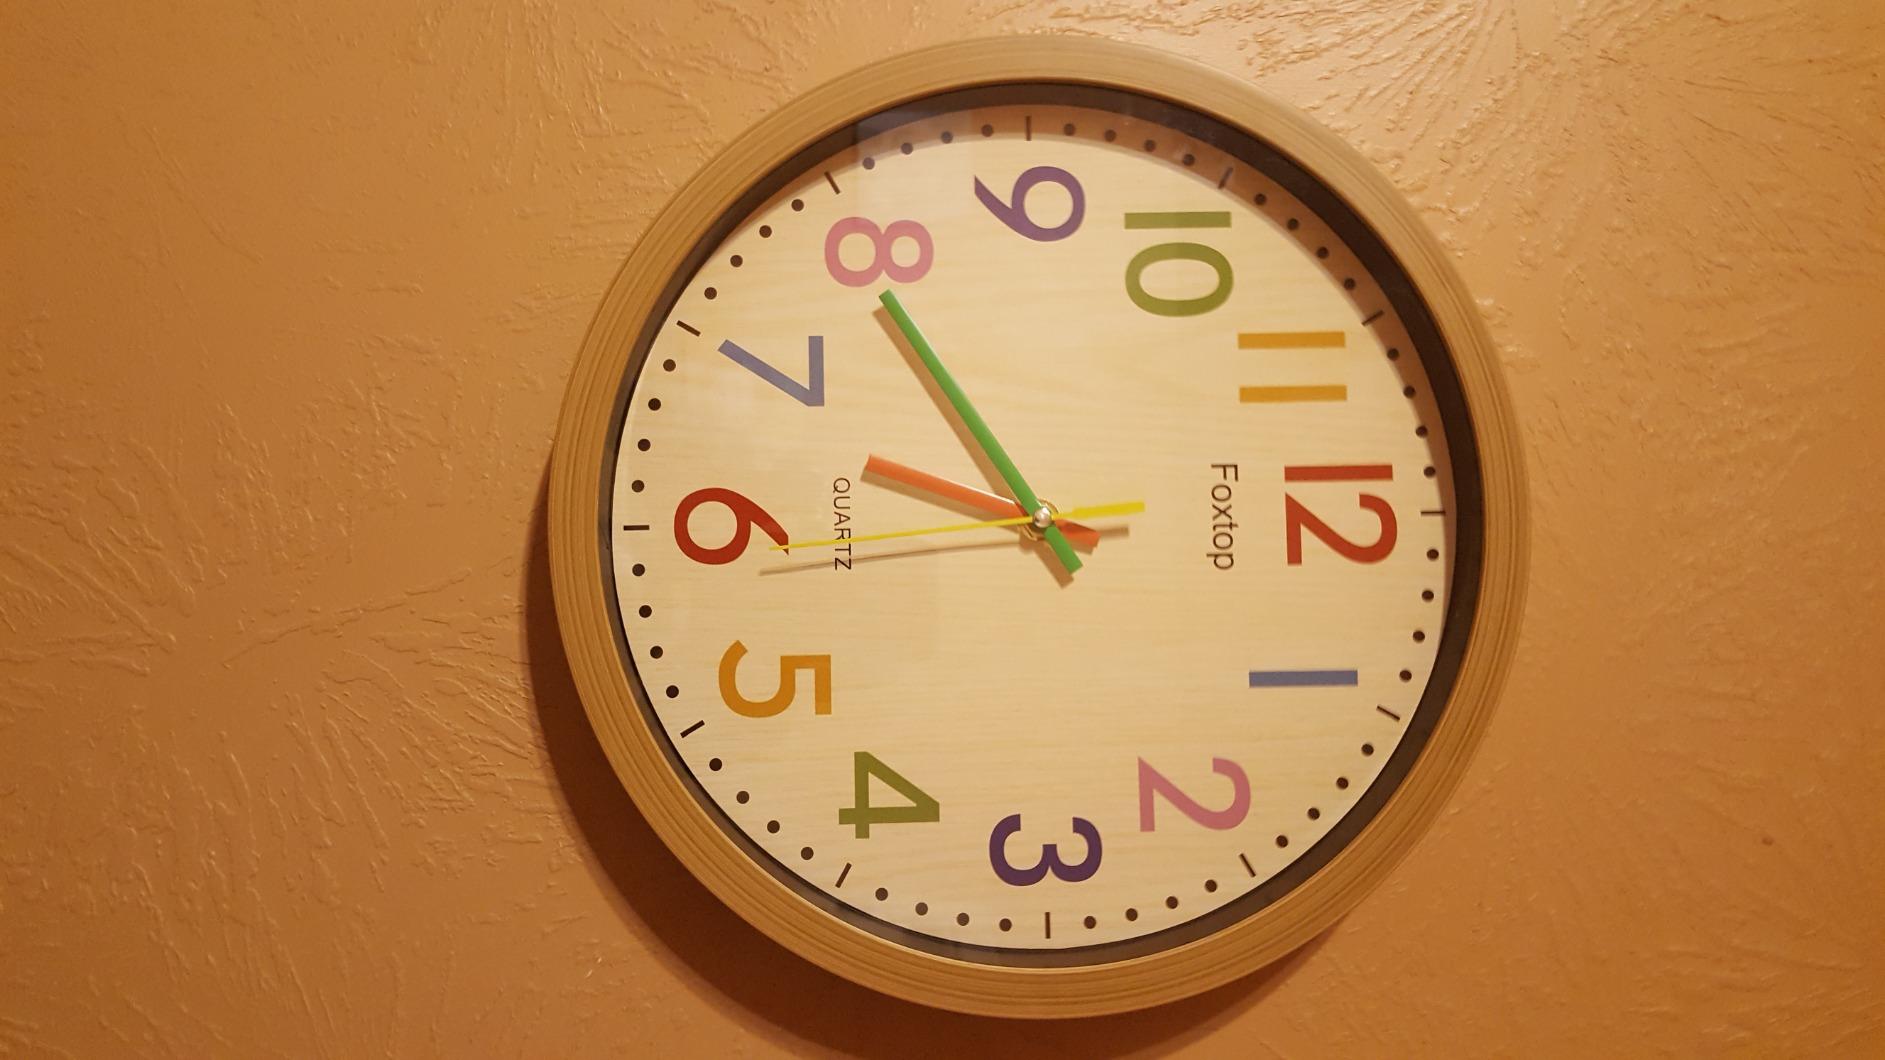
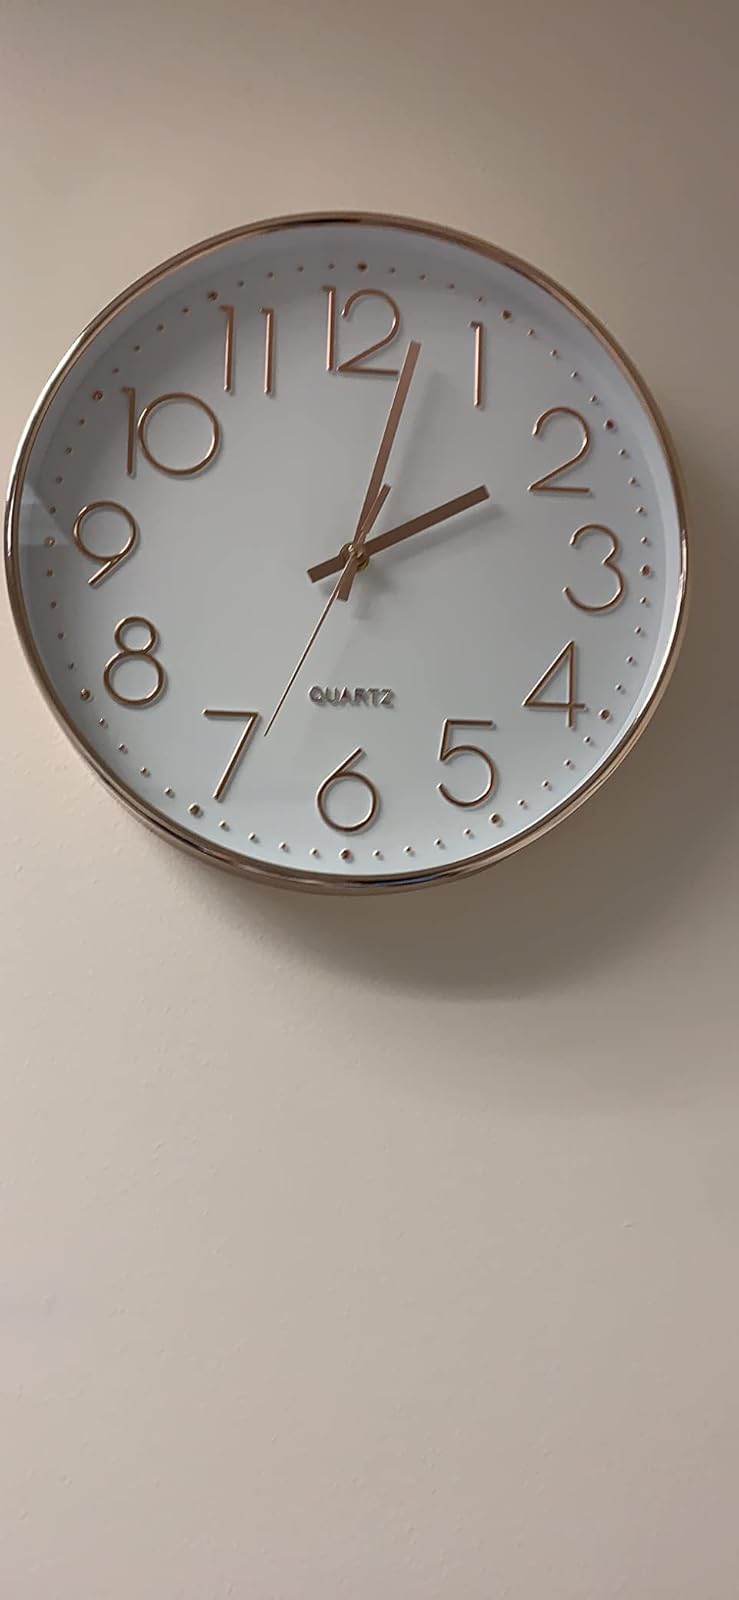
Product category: clock
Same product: no